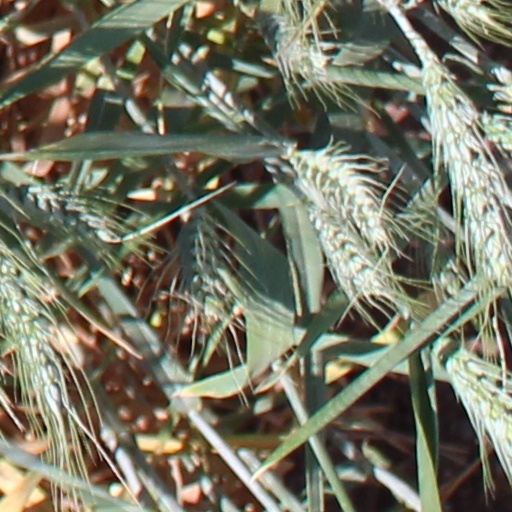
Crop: wheat